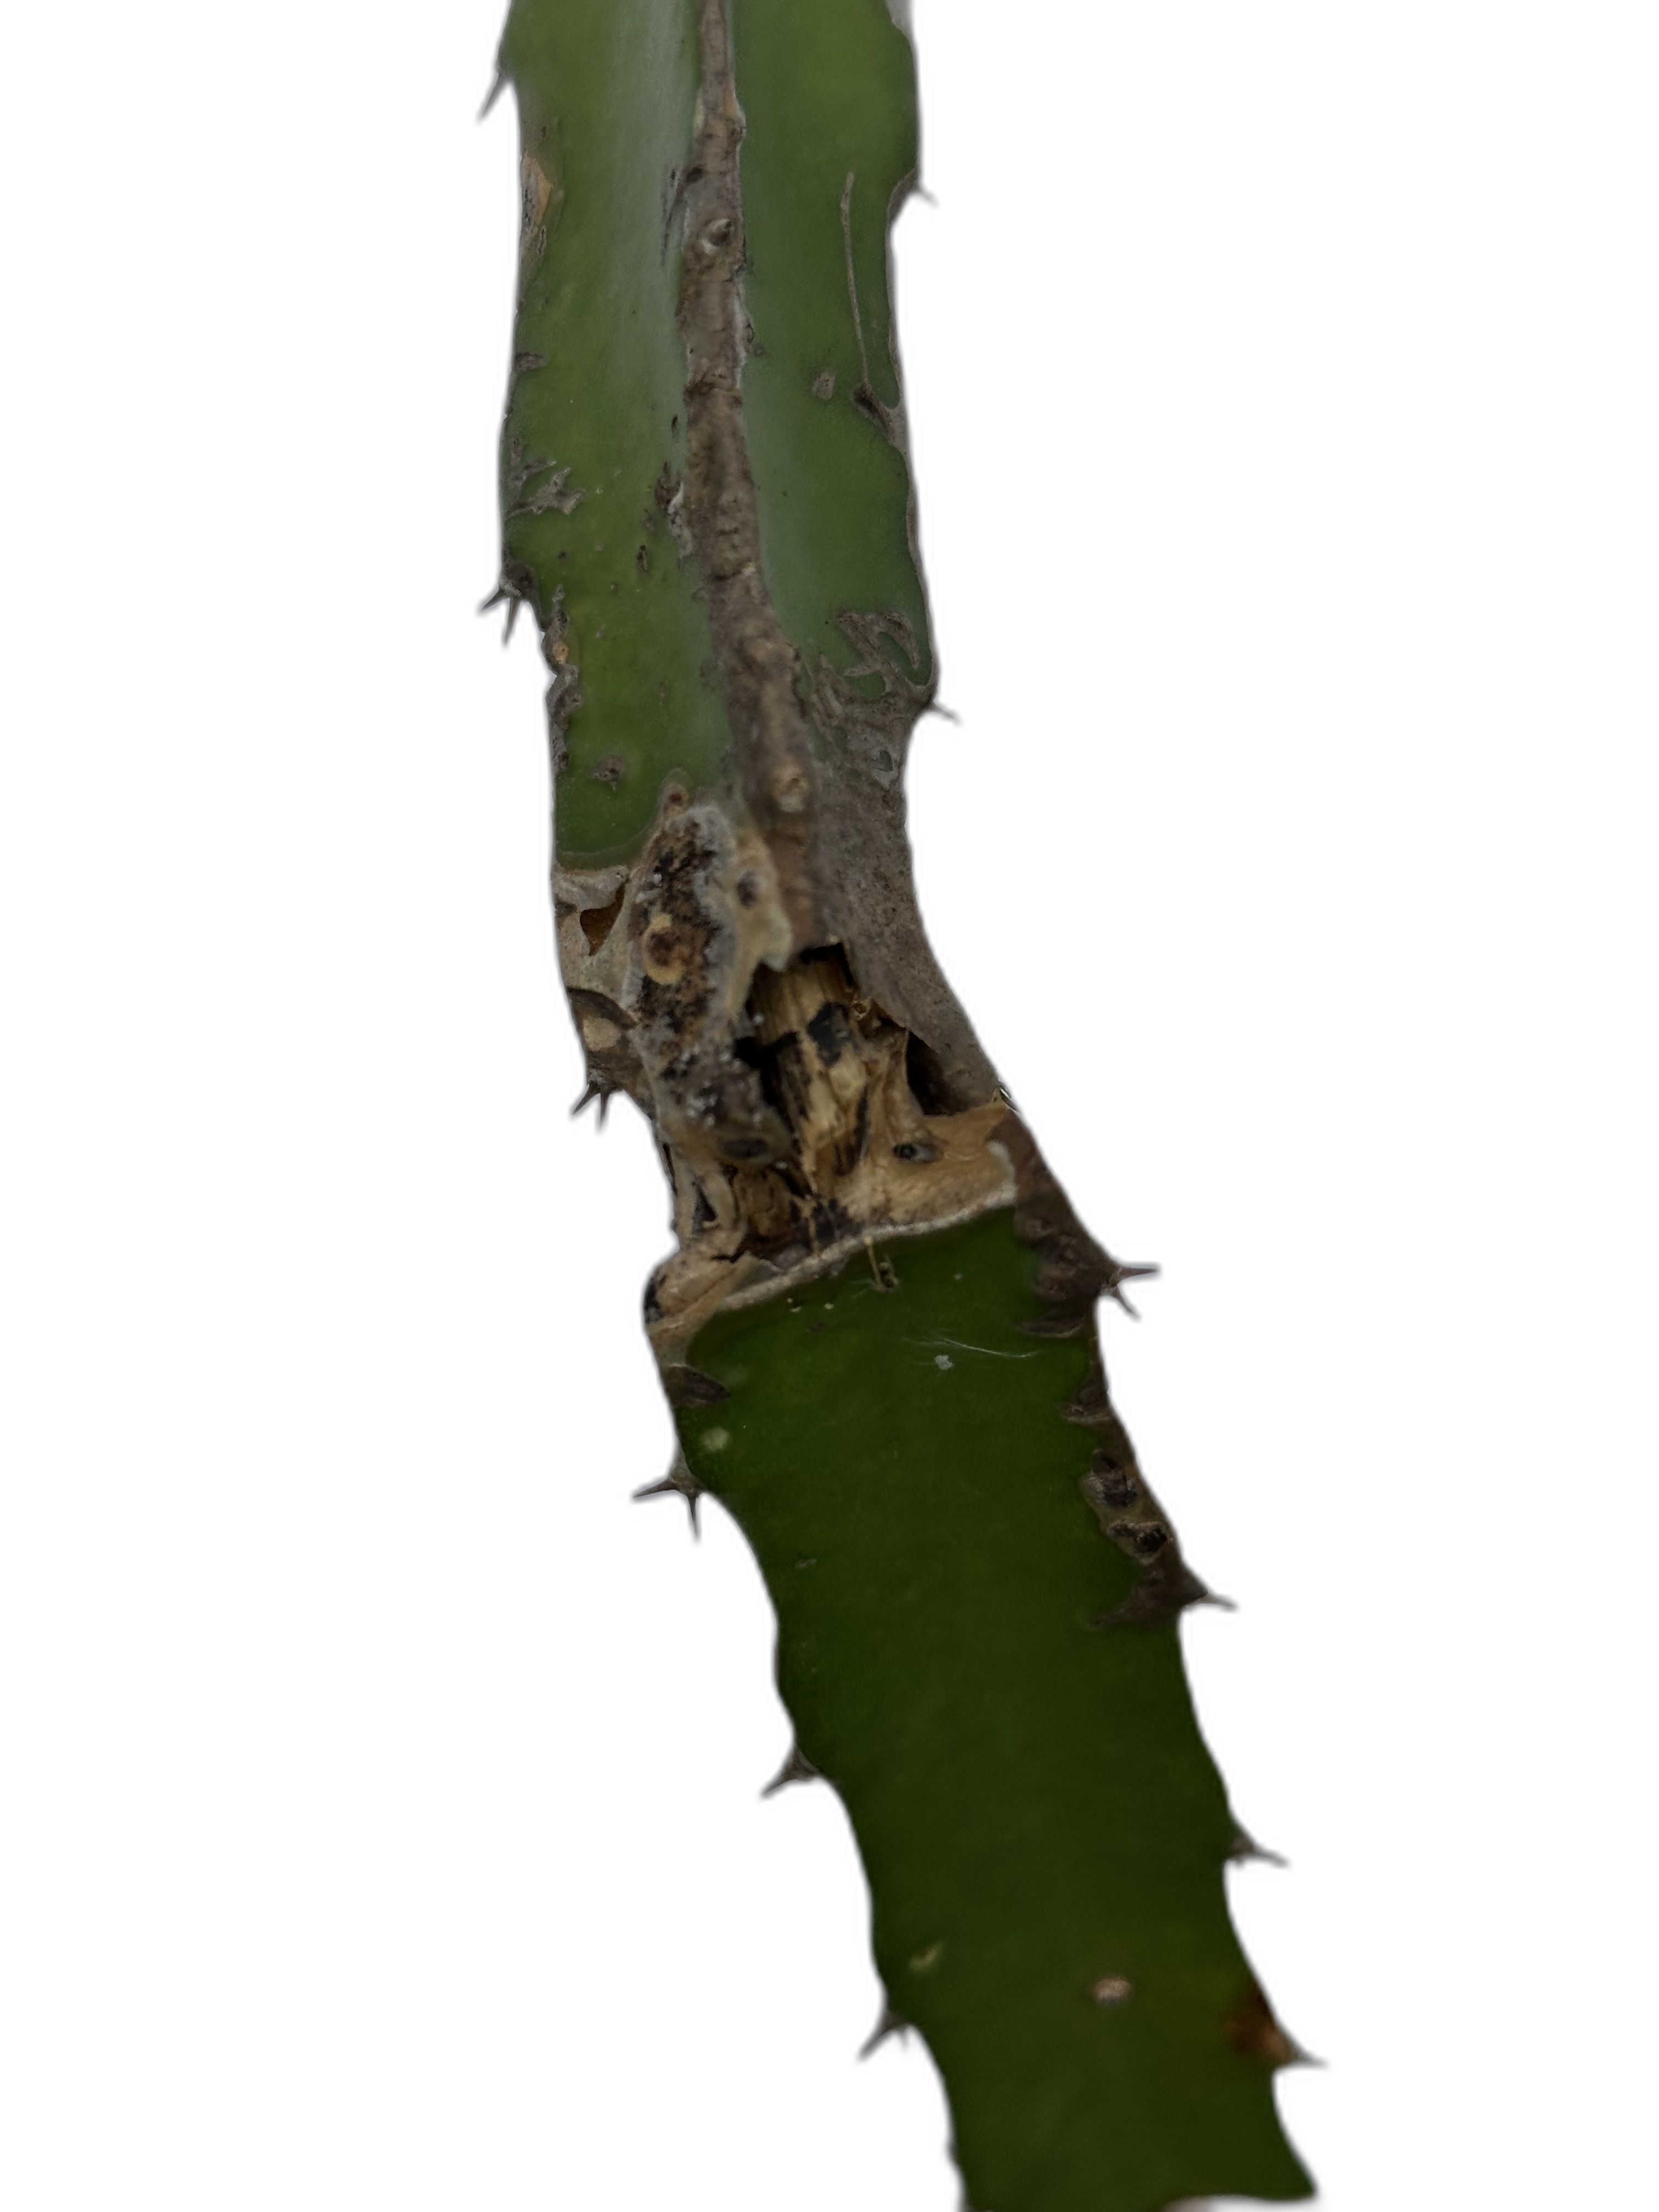
Label: Bad leaf